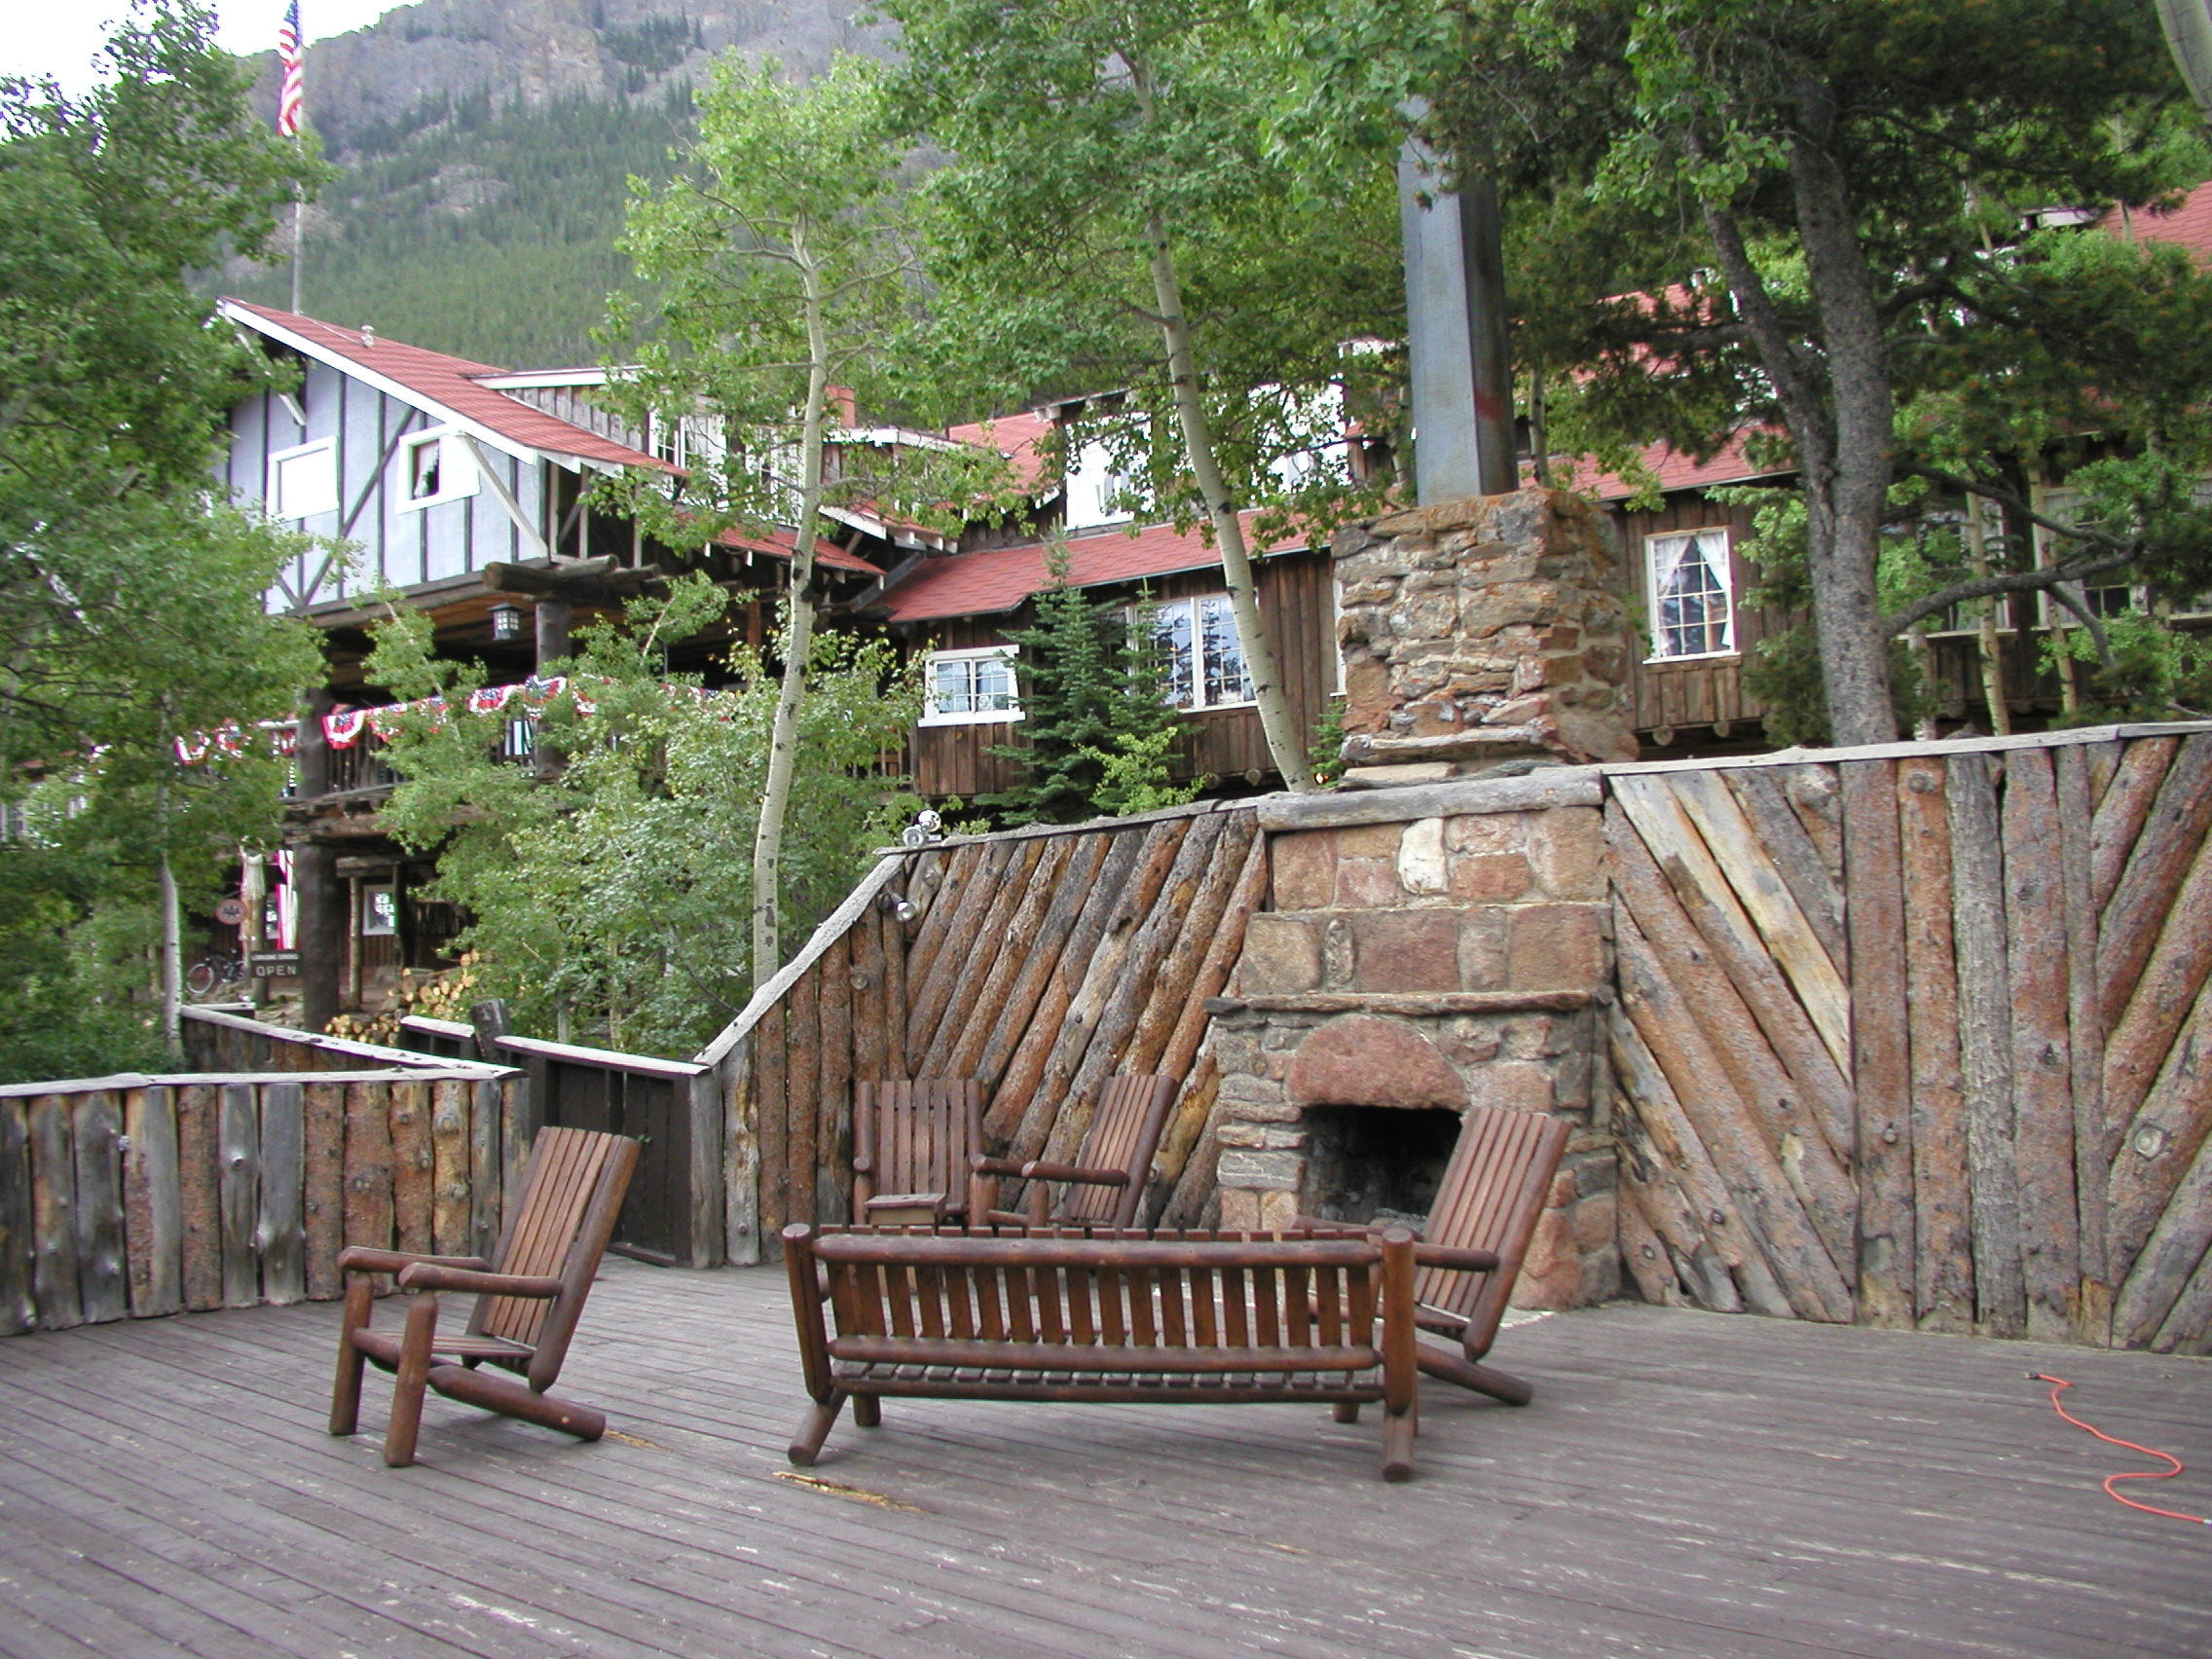
deck, wood, walkway, hut, cottage, backyard, property, colorado, estate, outdoor structure